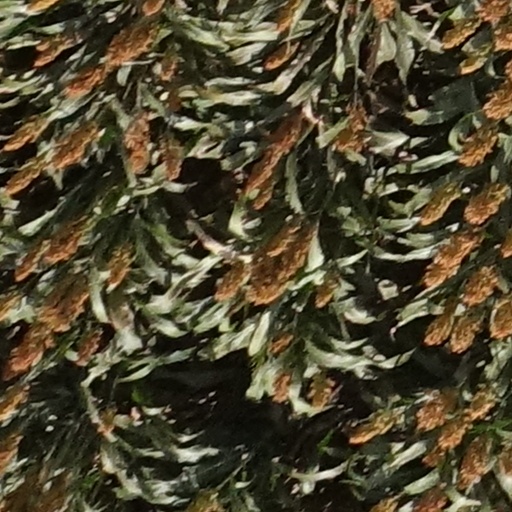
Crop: sorghum